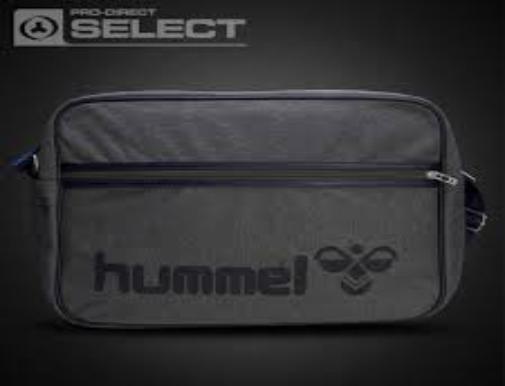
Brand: Hummel-1
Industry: Clothes